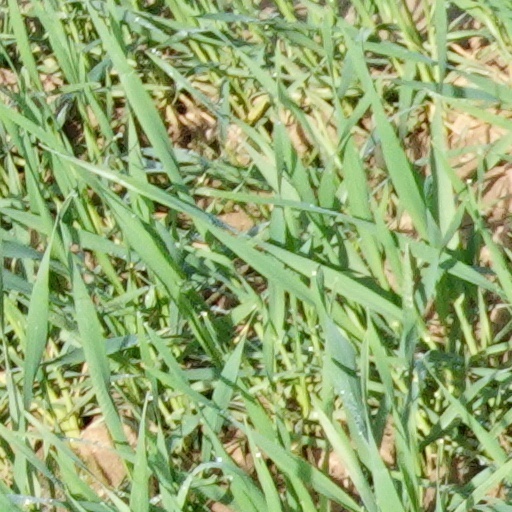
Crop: wheat